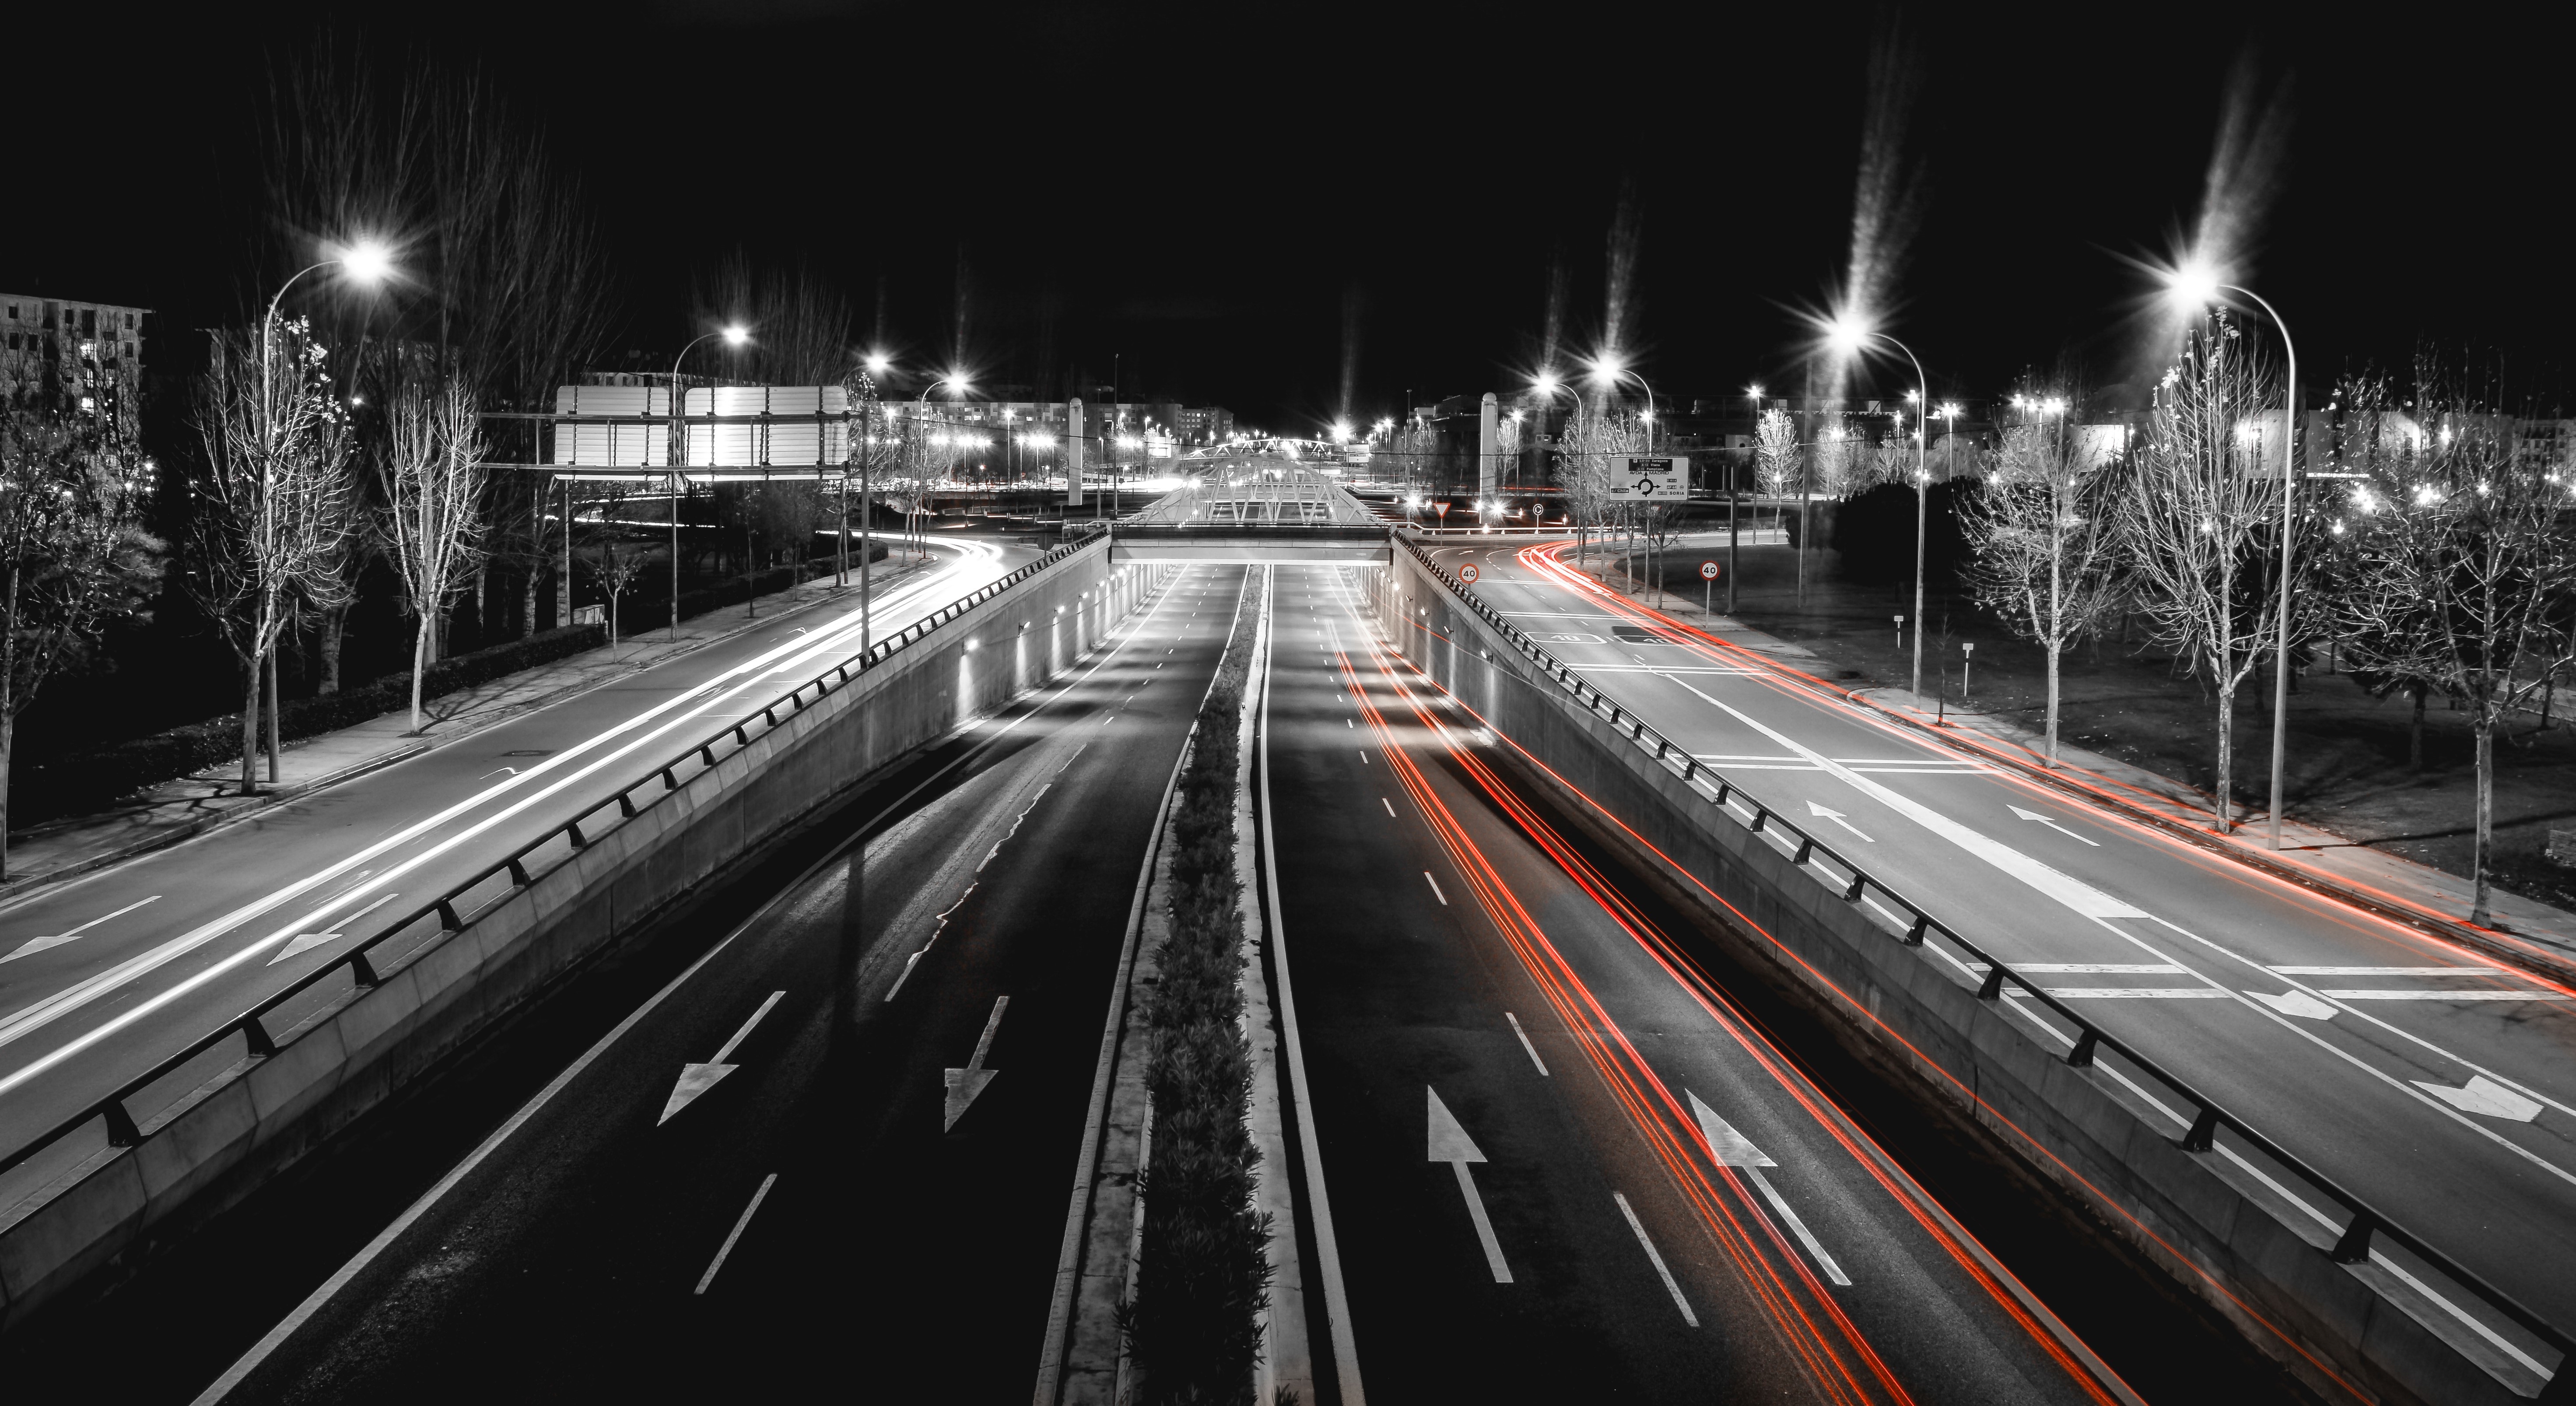
black and white, track, road, bridge, skyline, traffic, night, highway, skyscraper, overpass, cityscape, transport, darkness, monochrome, public transport, infrastructure, metropolis, monochrome photography